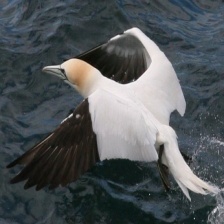
Species: NORTHERN GANNET
Scientific name: MORUS BASSANUS